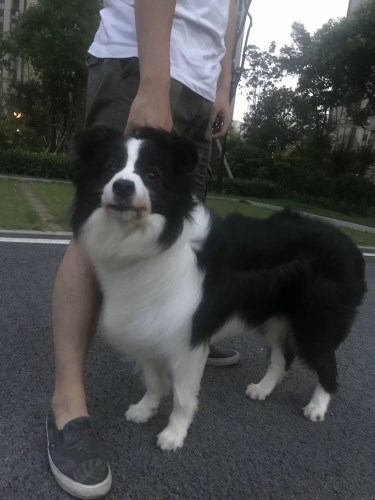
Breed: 2594-n000109-Border_collie